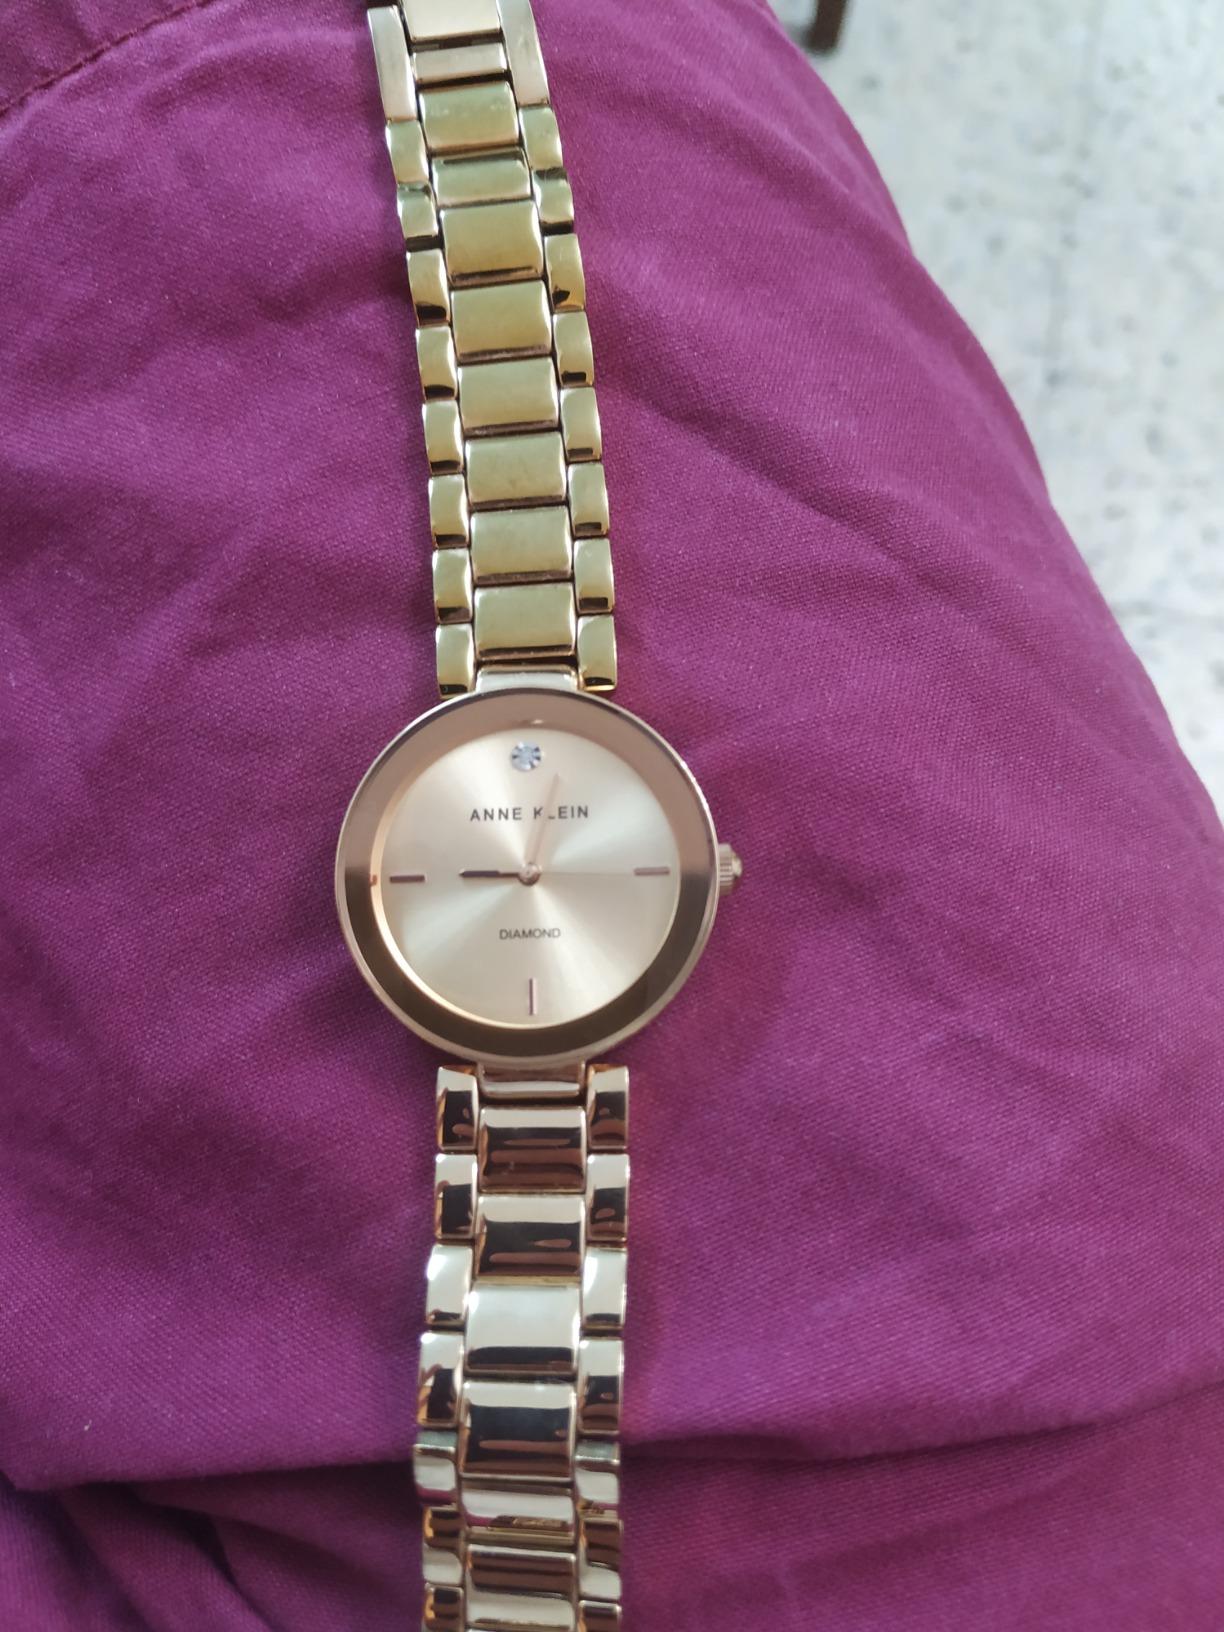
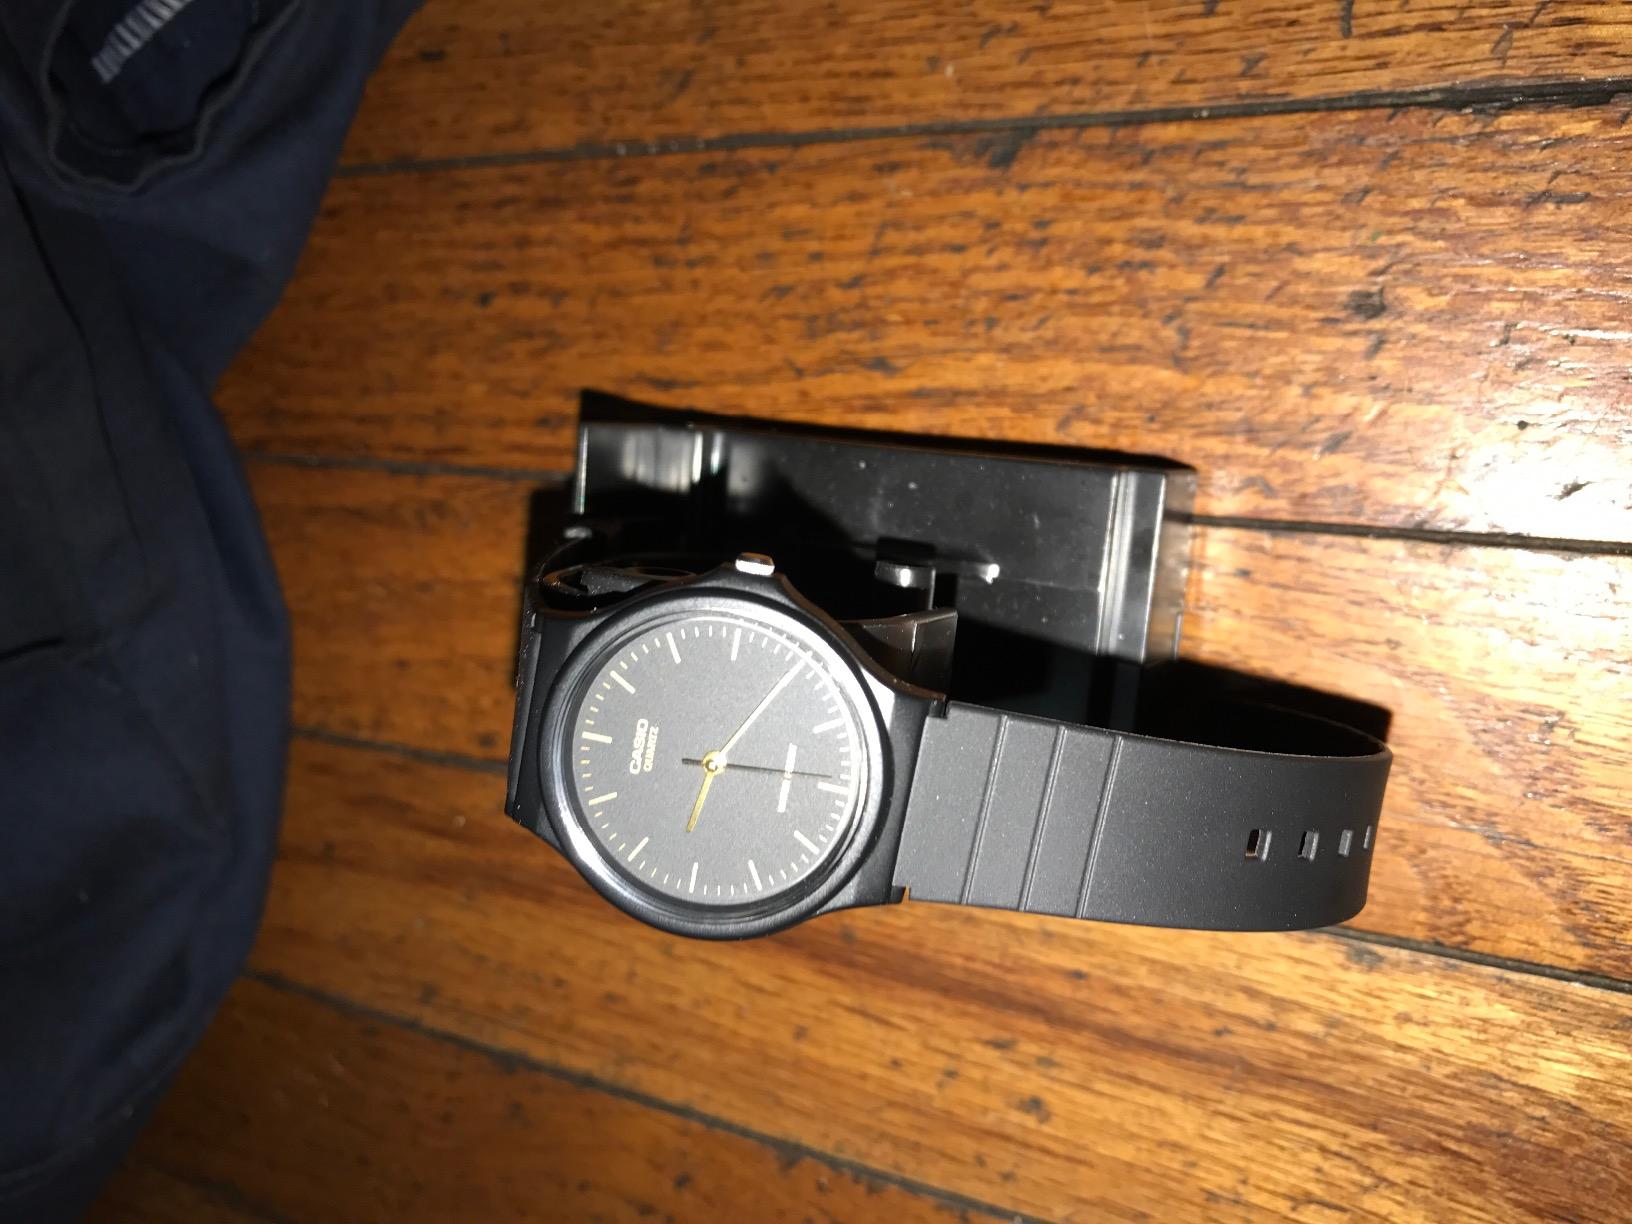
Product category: accessories_watch
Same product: no